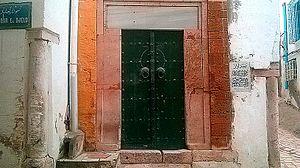
La médina de Tunis مدينة تونس العتيقة
La mosquée Laz est une mosquée tunisienne située à l'ouest de la médina de Tunis.